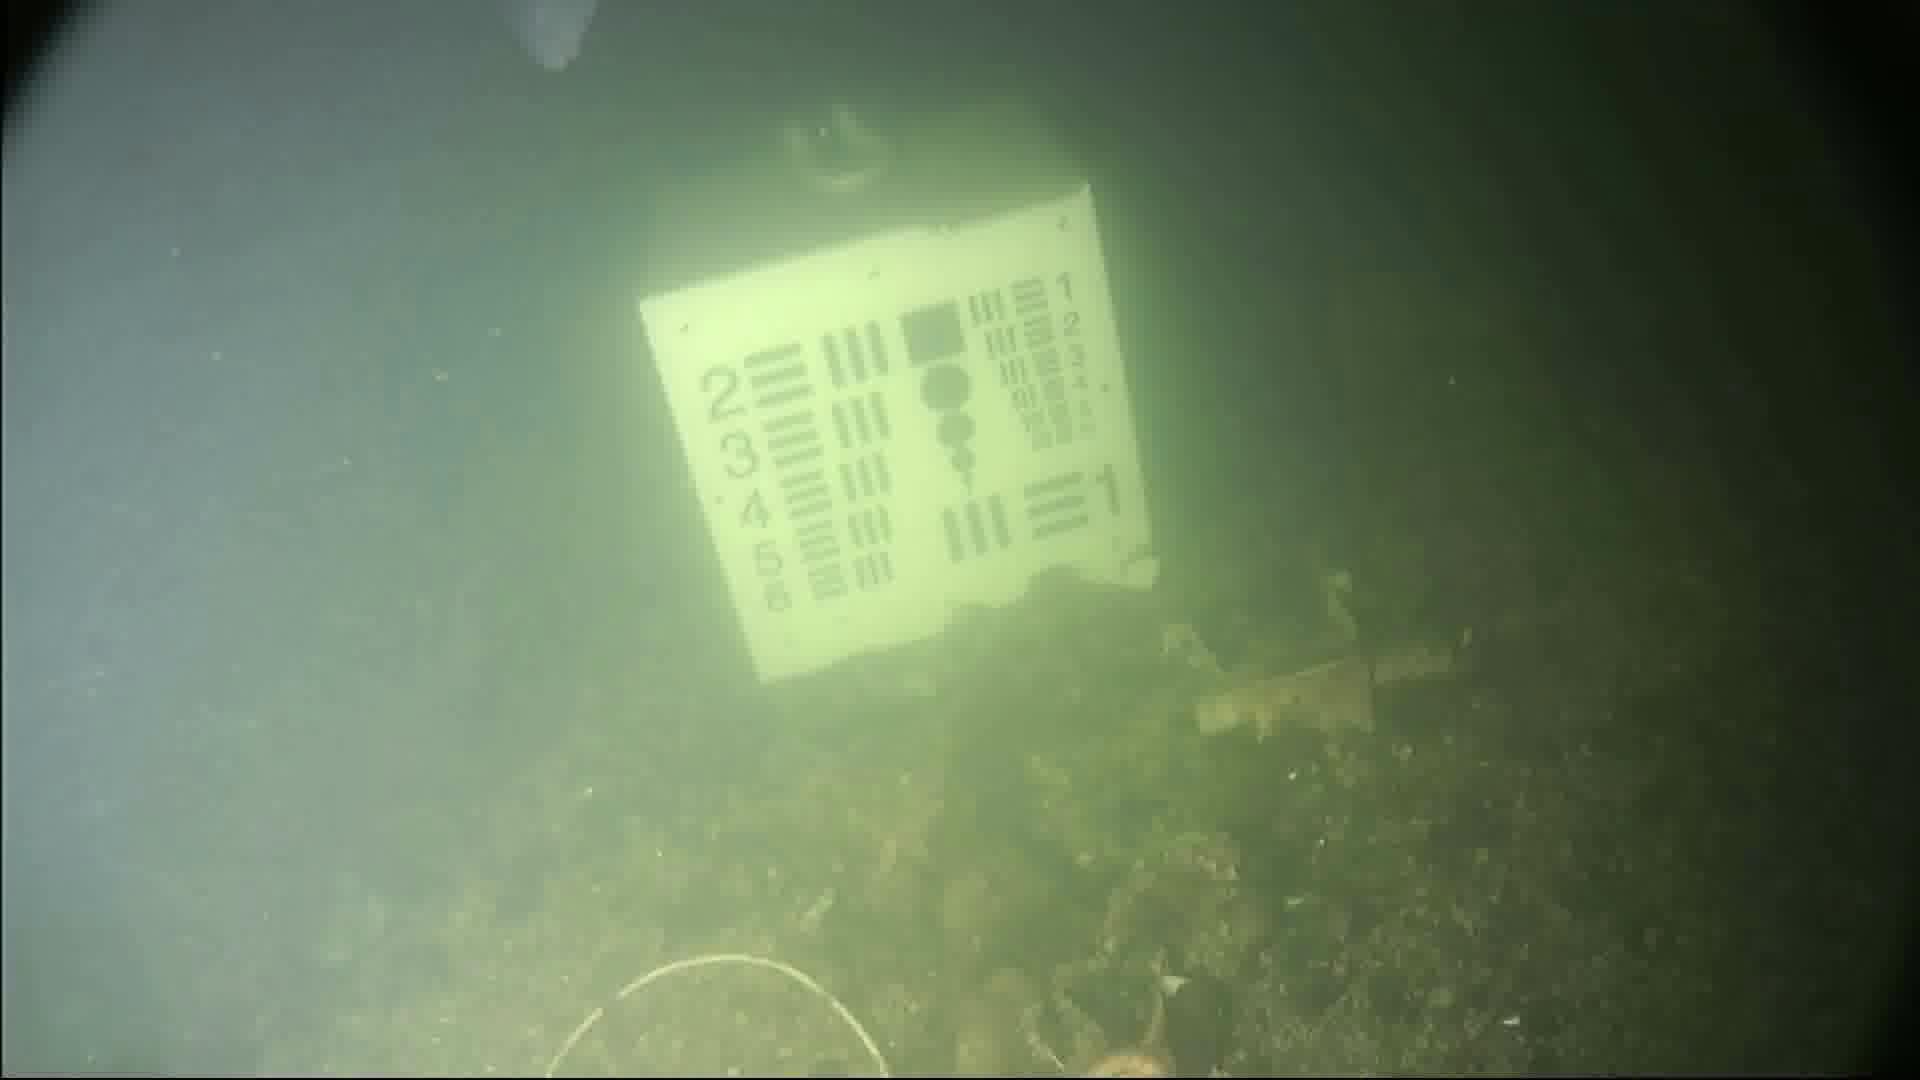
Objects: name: starfish
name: jellyfish